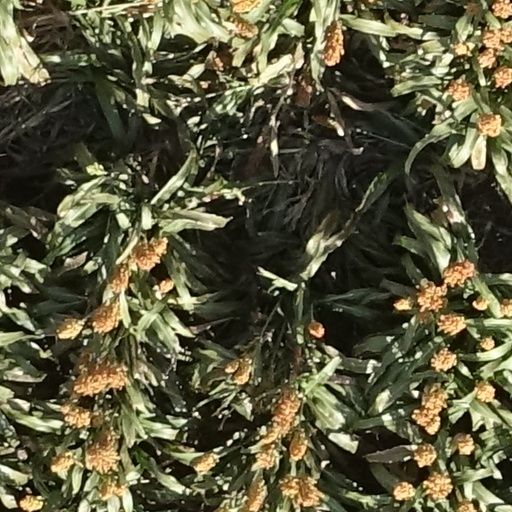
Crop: sorghum